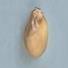
Maize quality: Bad